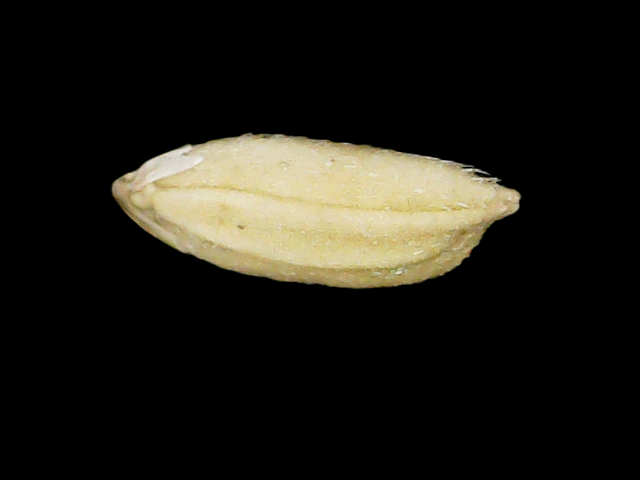
Rice variety: Bd33